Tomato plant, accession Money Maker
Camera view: horizontal (90 deg, fisheye); turntable rotation: 240 degrees
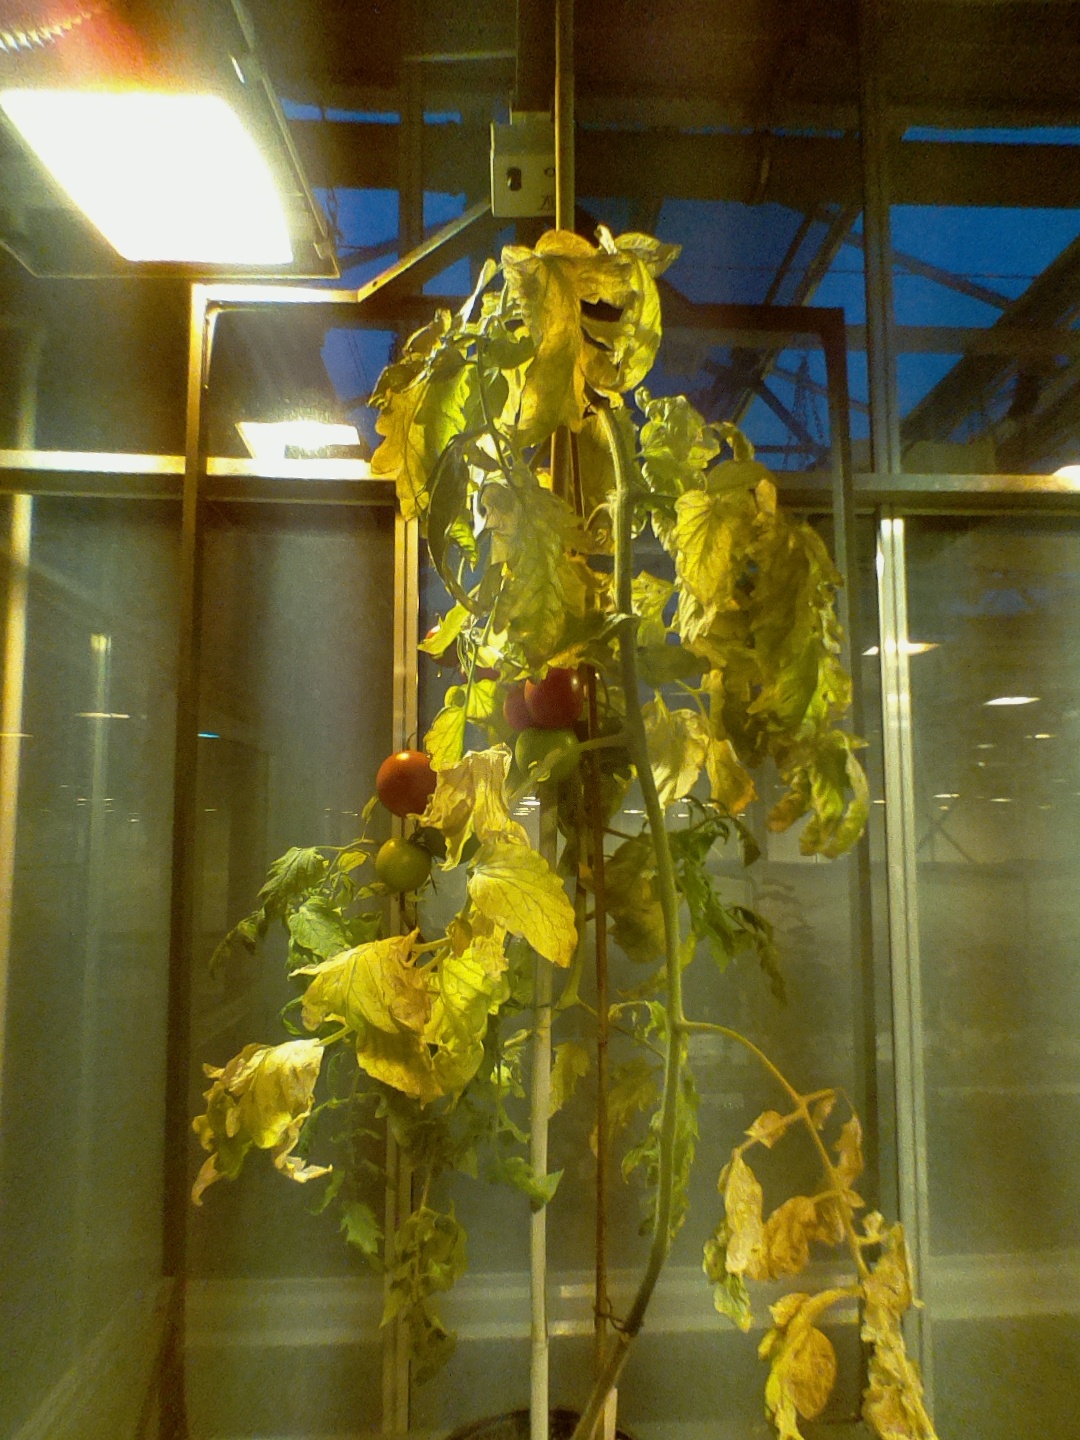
BBCH growth stage 85: 50%-60% of fruits show typical fully ripe color